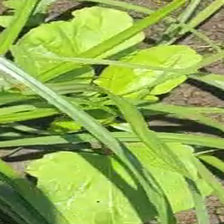
Weed species: Little_Mallow(Malva parviflora)